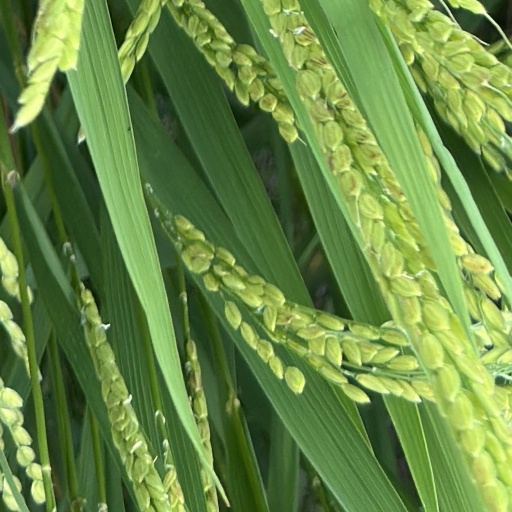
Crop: rice